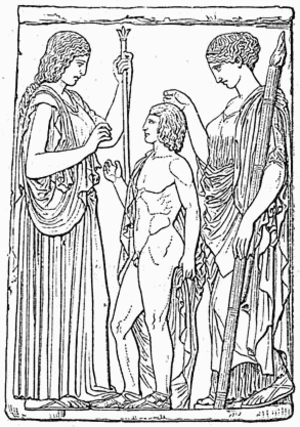
Illustration – Déméter et Perséphone, Triptolème enfant (bas-relief de Eleusis, Athènes)
Le musée archéologique d'Éleusis est un musée grec situé à Éleusis, à l'ouest d'Athènes, fondé en 1890.
Le musée national archéologique d’Athènes est le principal musée archéologique de Grèce. Il dépend directement du Directorat général des antiquités rattaché au ministère grec de la Culture. Il est dirigé par Georgios Kakavas. Il possède l’une des plus vastes collections d’antiquités grecques au monde. Il abrite plus de 20 000 objets datant de la préhistoire à la fin de l'Antiquité venus de l'ensemble de la Grèce.